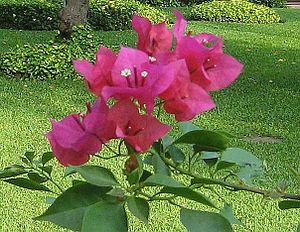
L'État de Veracruz de Ignacio de la Llave est un État du Mexique situé dans l'Est du pays.